Film capacitor

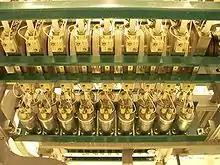
Power capacitors for higher power snubbing in a thyristor electronic control for HVDC transmission at Hydro-Québec fulfill the same snubber functions as film snubbers, but belong to the family of power capacitors

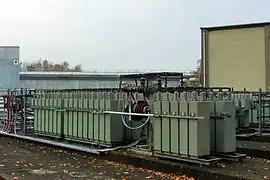
One of several energy storage power film capacitor banks, for magnetic field generation at the Hadron-Electron Ring Accelerator (HERA), located on the DESY site in Hamburg

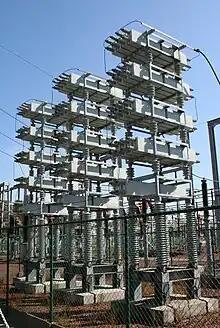
Capacitor bank with 75 MVA for PFC of 150 kV transmission lines

The relatively simple fabrication technique of winding gives film capacitors the possibility of attaining even very large sizes for applications in the high power range, as so-called "power capacitors". Although the materials and the construction of power capacitors are mostly similar to the smaller film capacitors, they are specified and marketed differently for historical reasons.